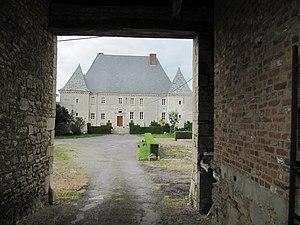
Ferme du Maipas - commune de Prez - Ardennes - France This building is inscrit au titre des Monuments Historiques. It is indexed in the Base Mérimée, a database of architectural heritage maintained by the French Ministry of Culture,
La ferme du Maipas est une maison forte du tout début du XVIIᵉ siècle située dans la commune française de Prez dans le département des Ardennes en région Grand Est. C'est un logis d'architecture classique, construit au sortir de la Renaissance, et surmonté d'un toit de taille impressionnante.
Cet article recense les monuments historiques des Ardennes, en France.